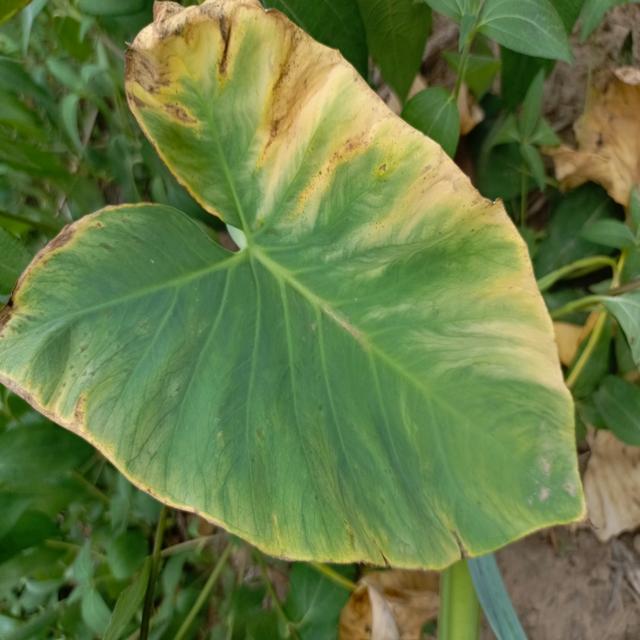
Label: Late_Blight